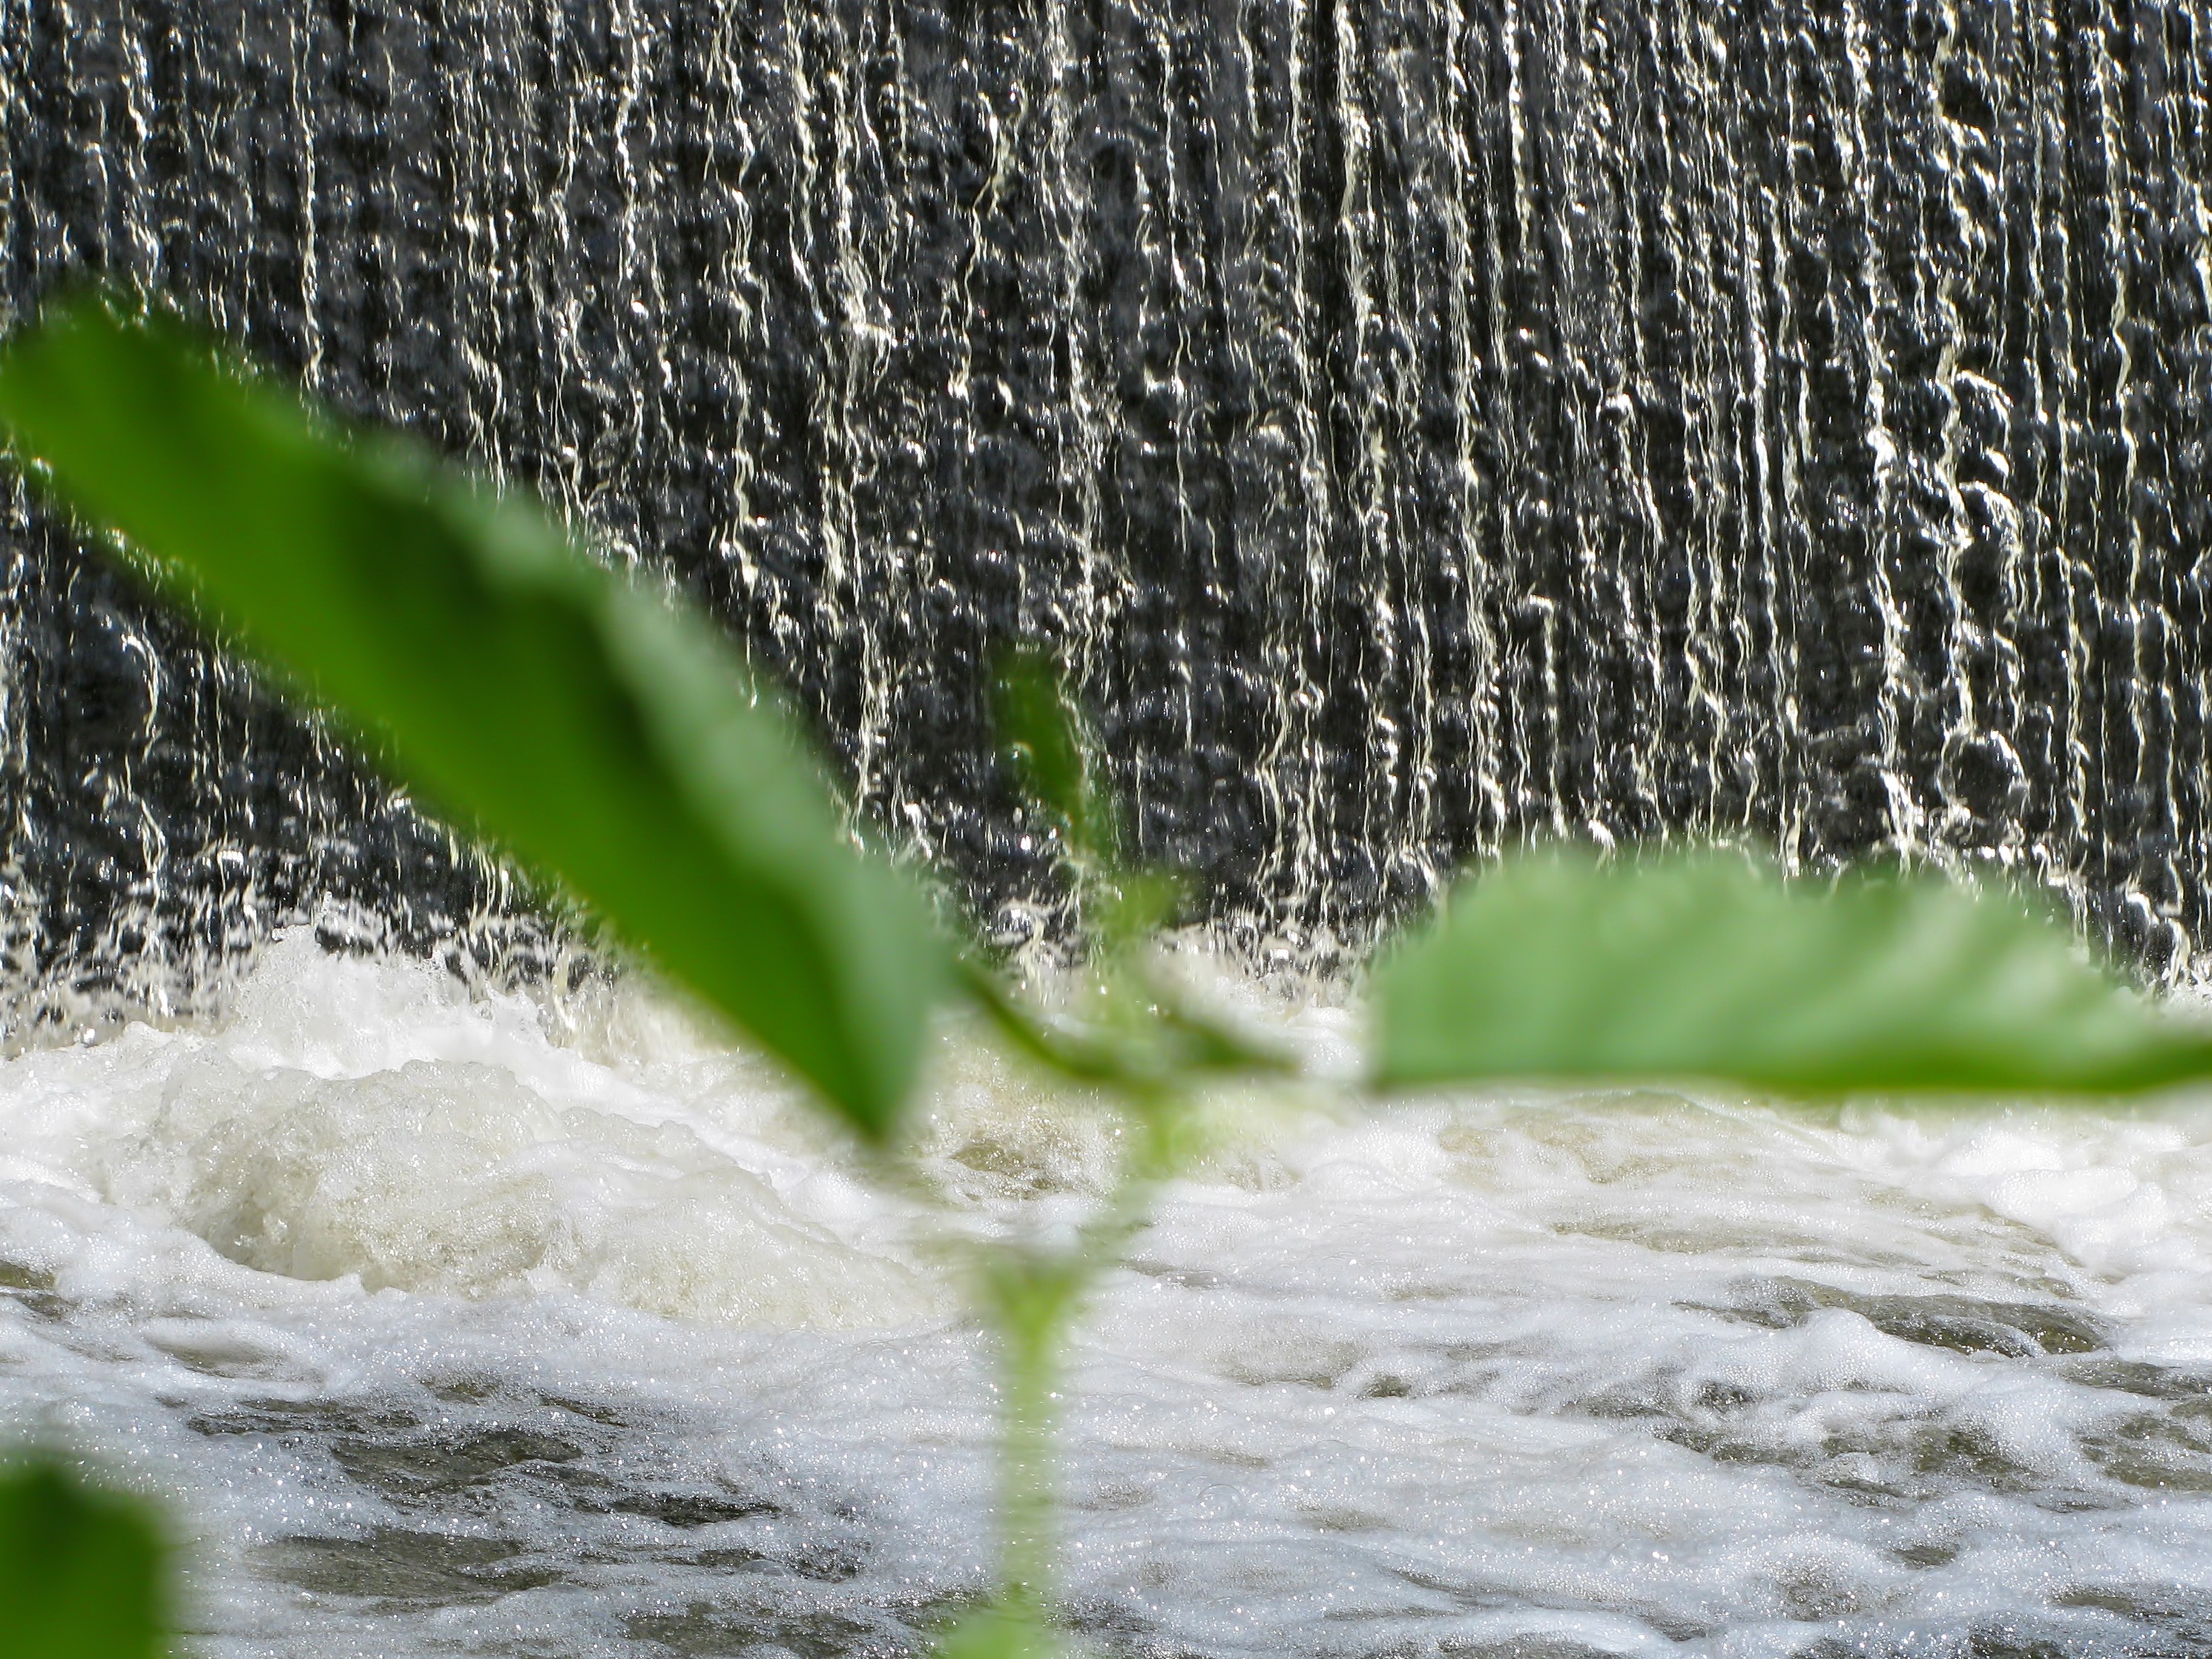
landscape, water, nature, grass, waterfall, liquid, plant, leaf, wave, frost, river, summer, stream, green, flow, cascade, flowing, weather, rapid, natural water, water feature, sluice